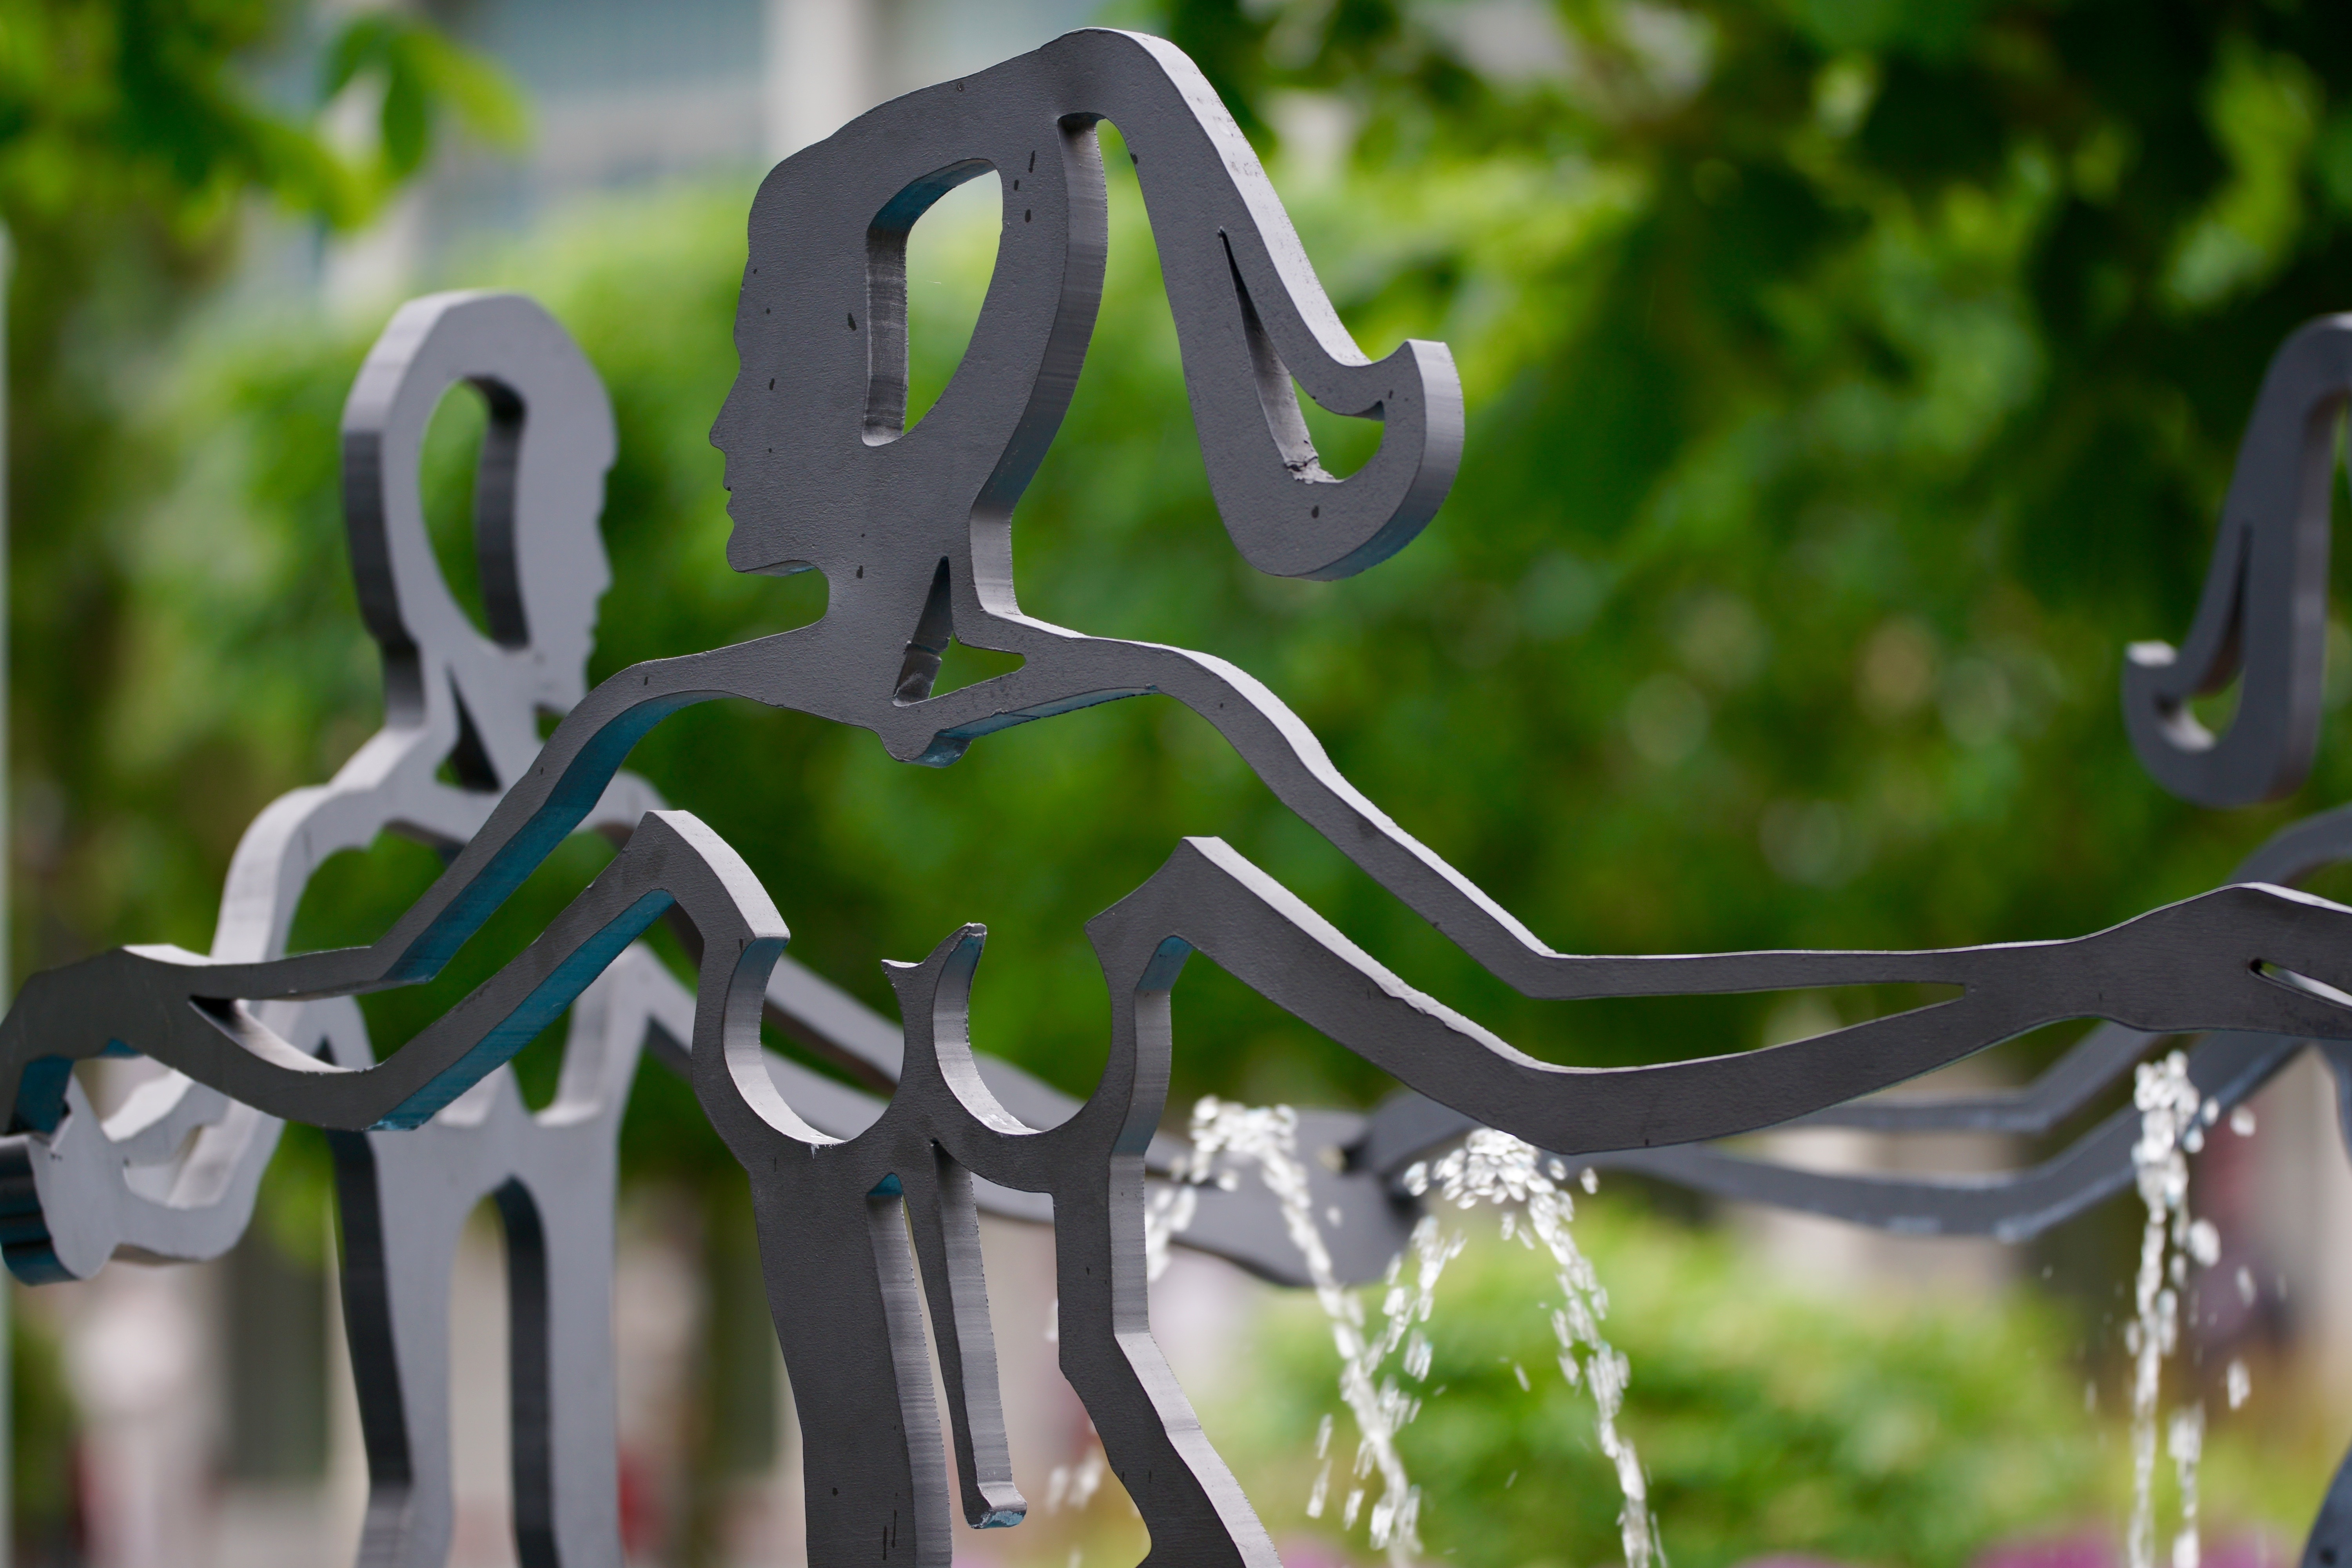
grass, woman, flower, green, metal, art, stay, connection, woman outline